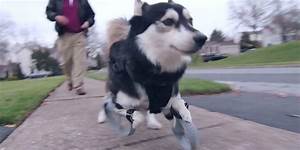
Label: cane